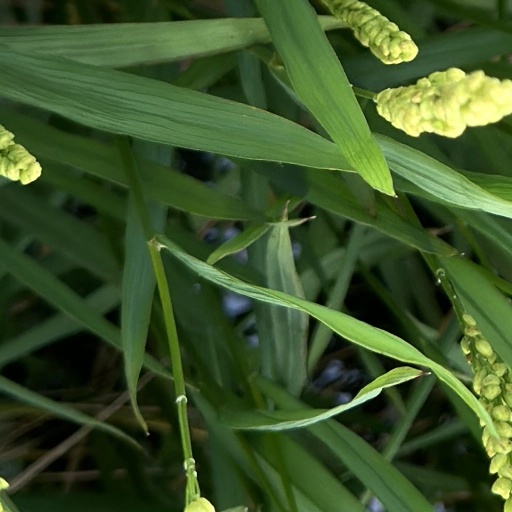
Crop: rice